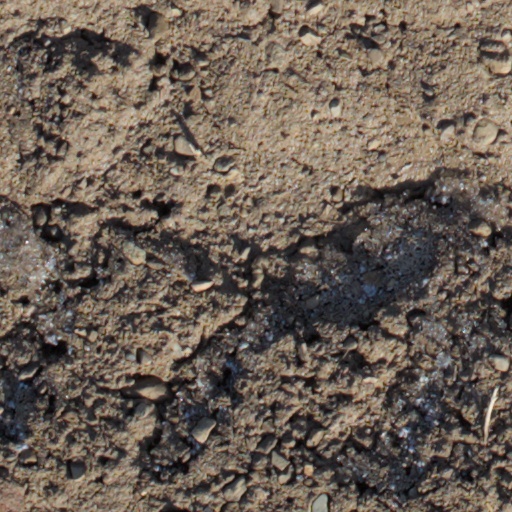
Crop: wheat